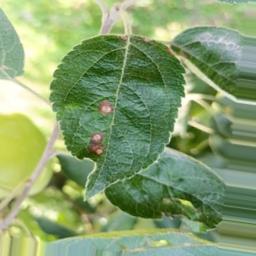
Label: Alternaria